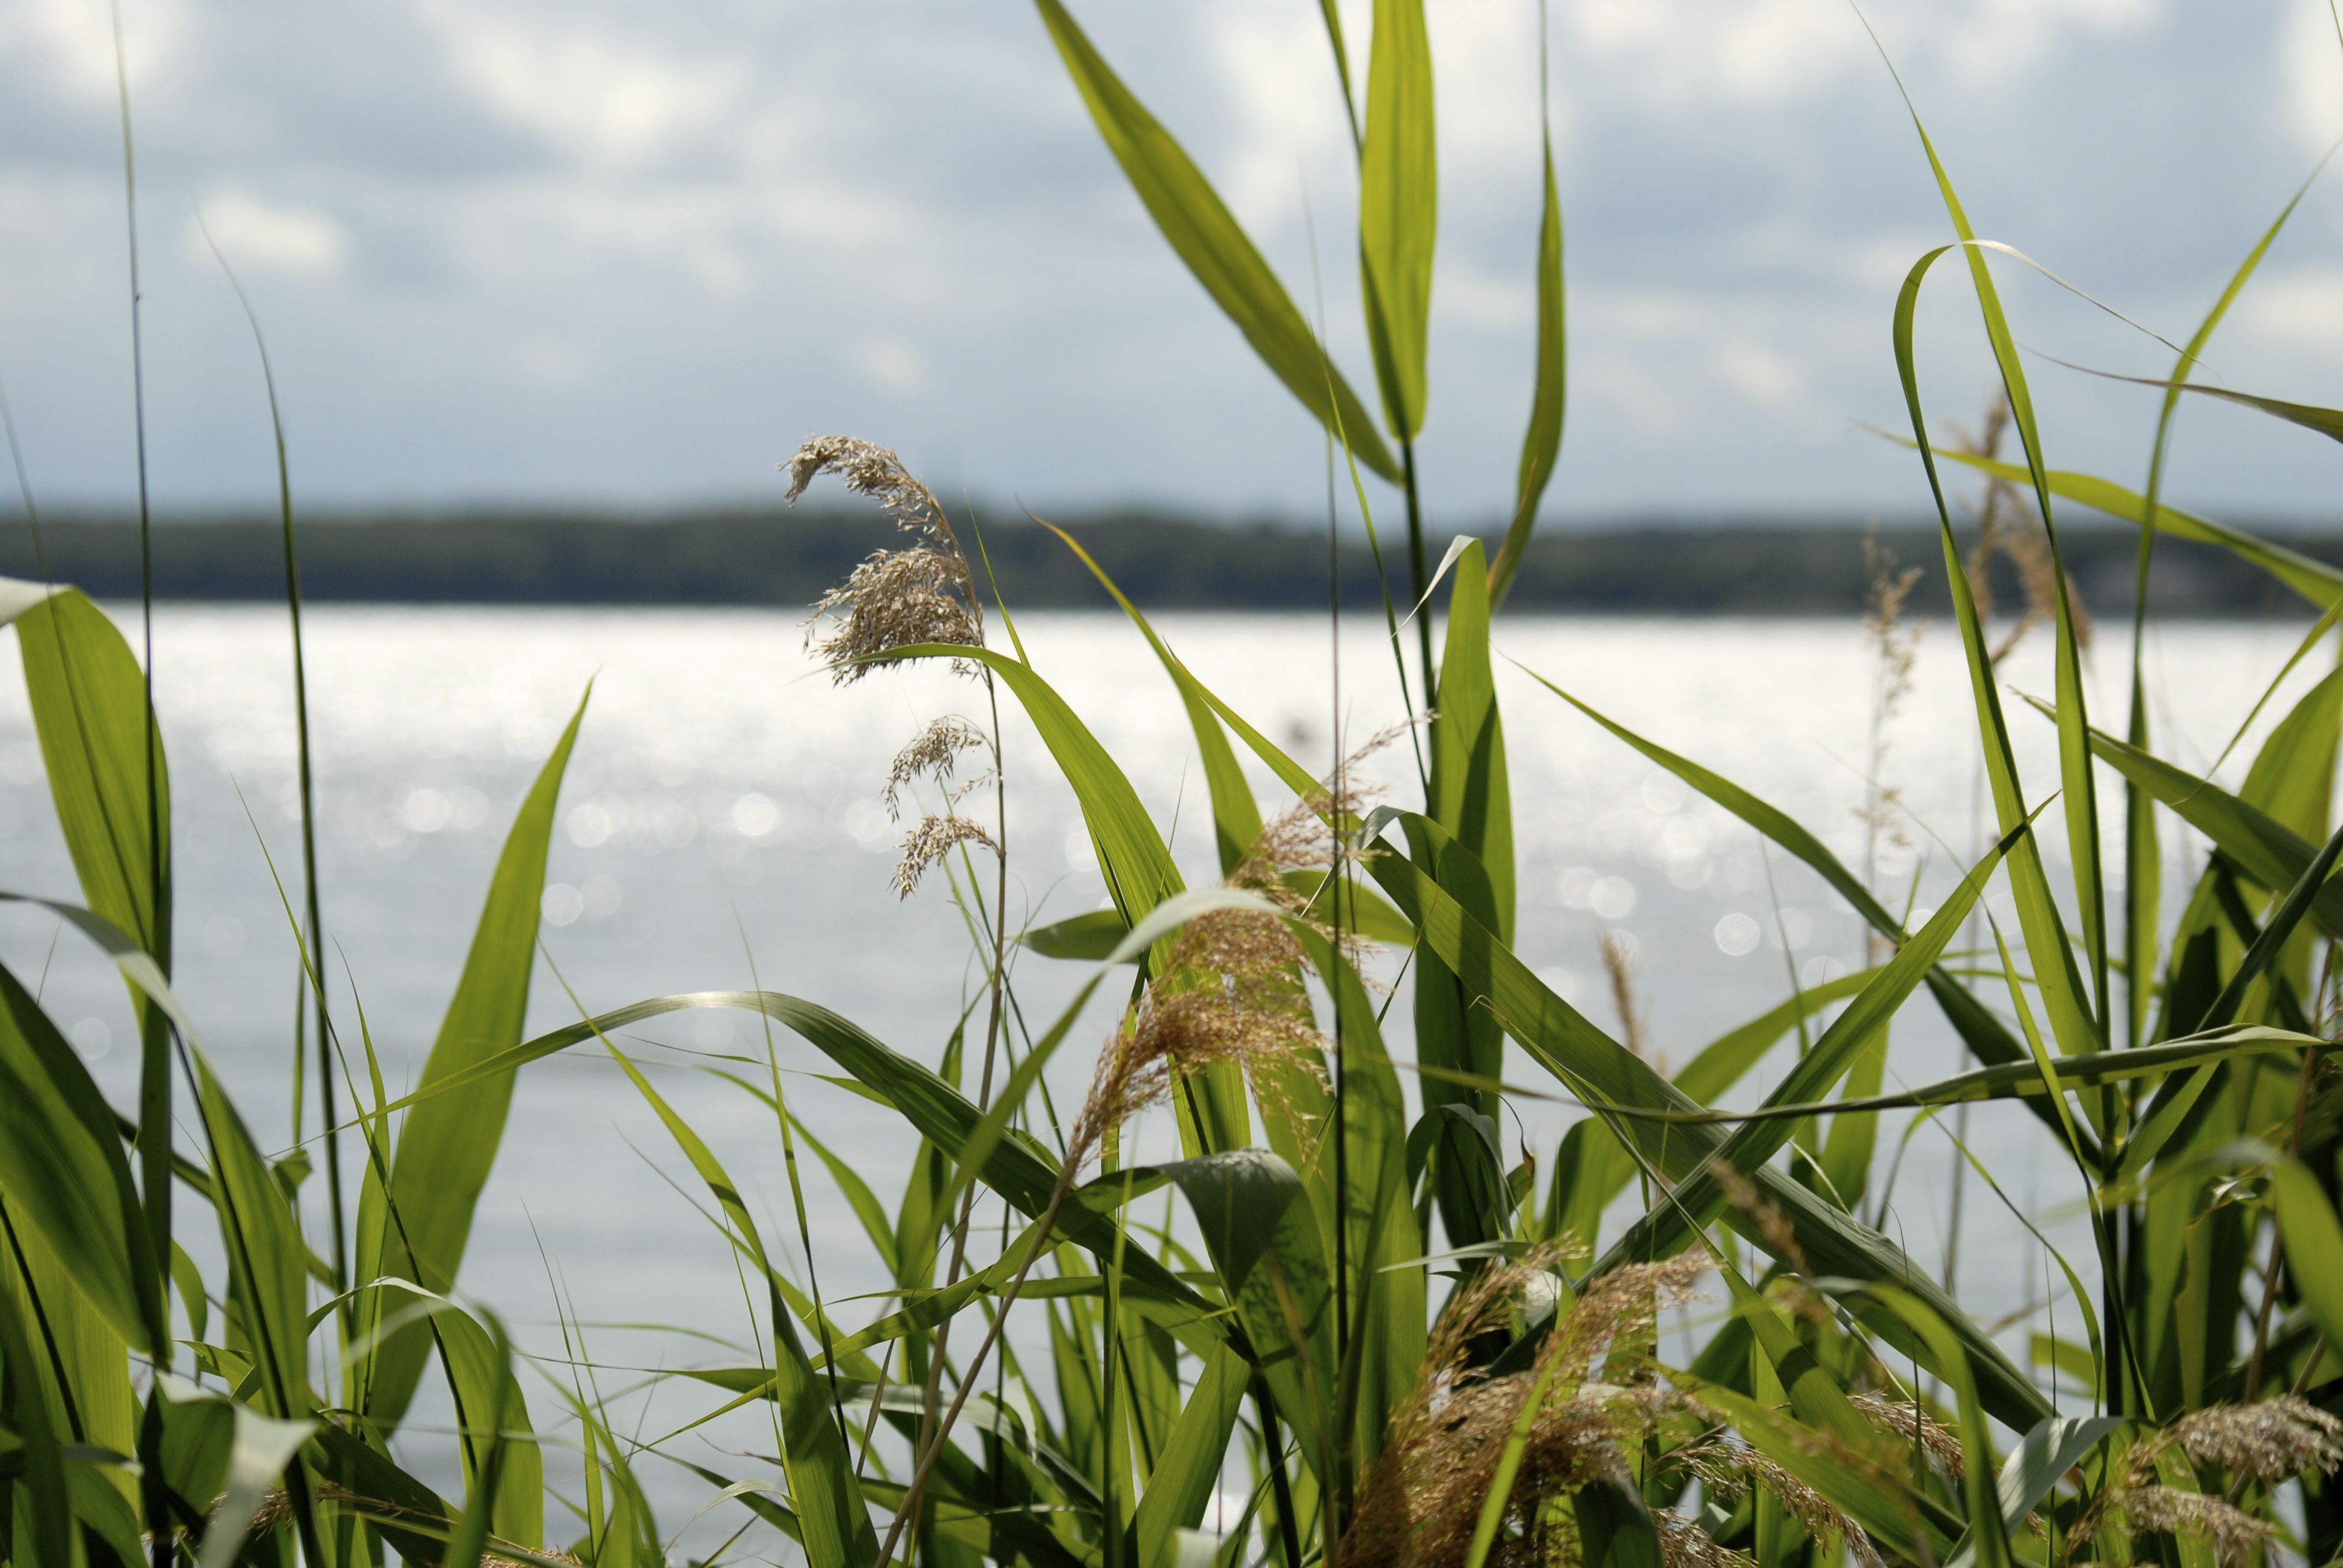
nature, grass, plant, meadow, flower, lake, reed, green, crop, botany, flora, wildflower, bank, wetland, rush, flowering plant, m ritz, marsh plant, grass family, land plant